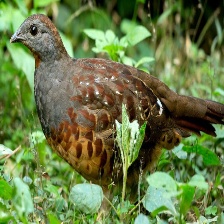
Species: CHINESE BAMBOO PARTRIDGE
Scientific name: BAMBUSICOLA THORACICUS
ImageNet parent category: partridge